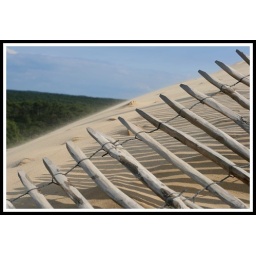
fencing in the sand